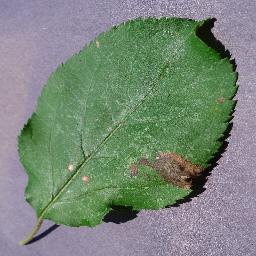
Label: Apple___Black_rot